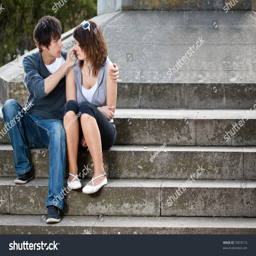
portrait of young love couple sitting together on steps of a building